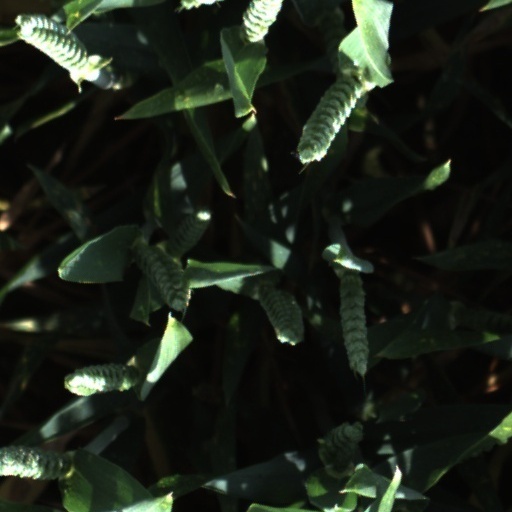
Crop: wheat